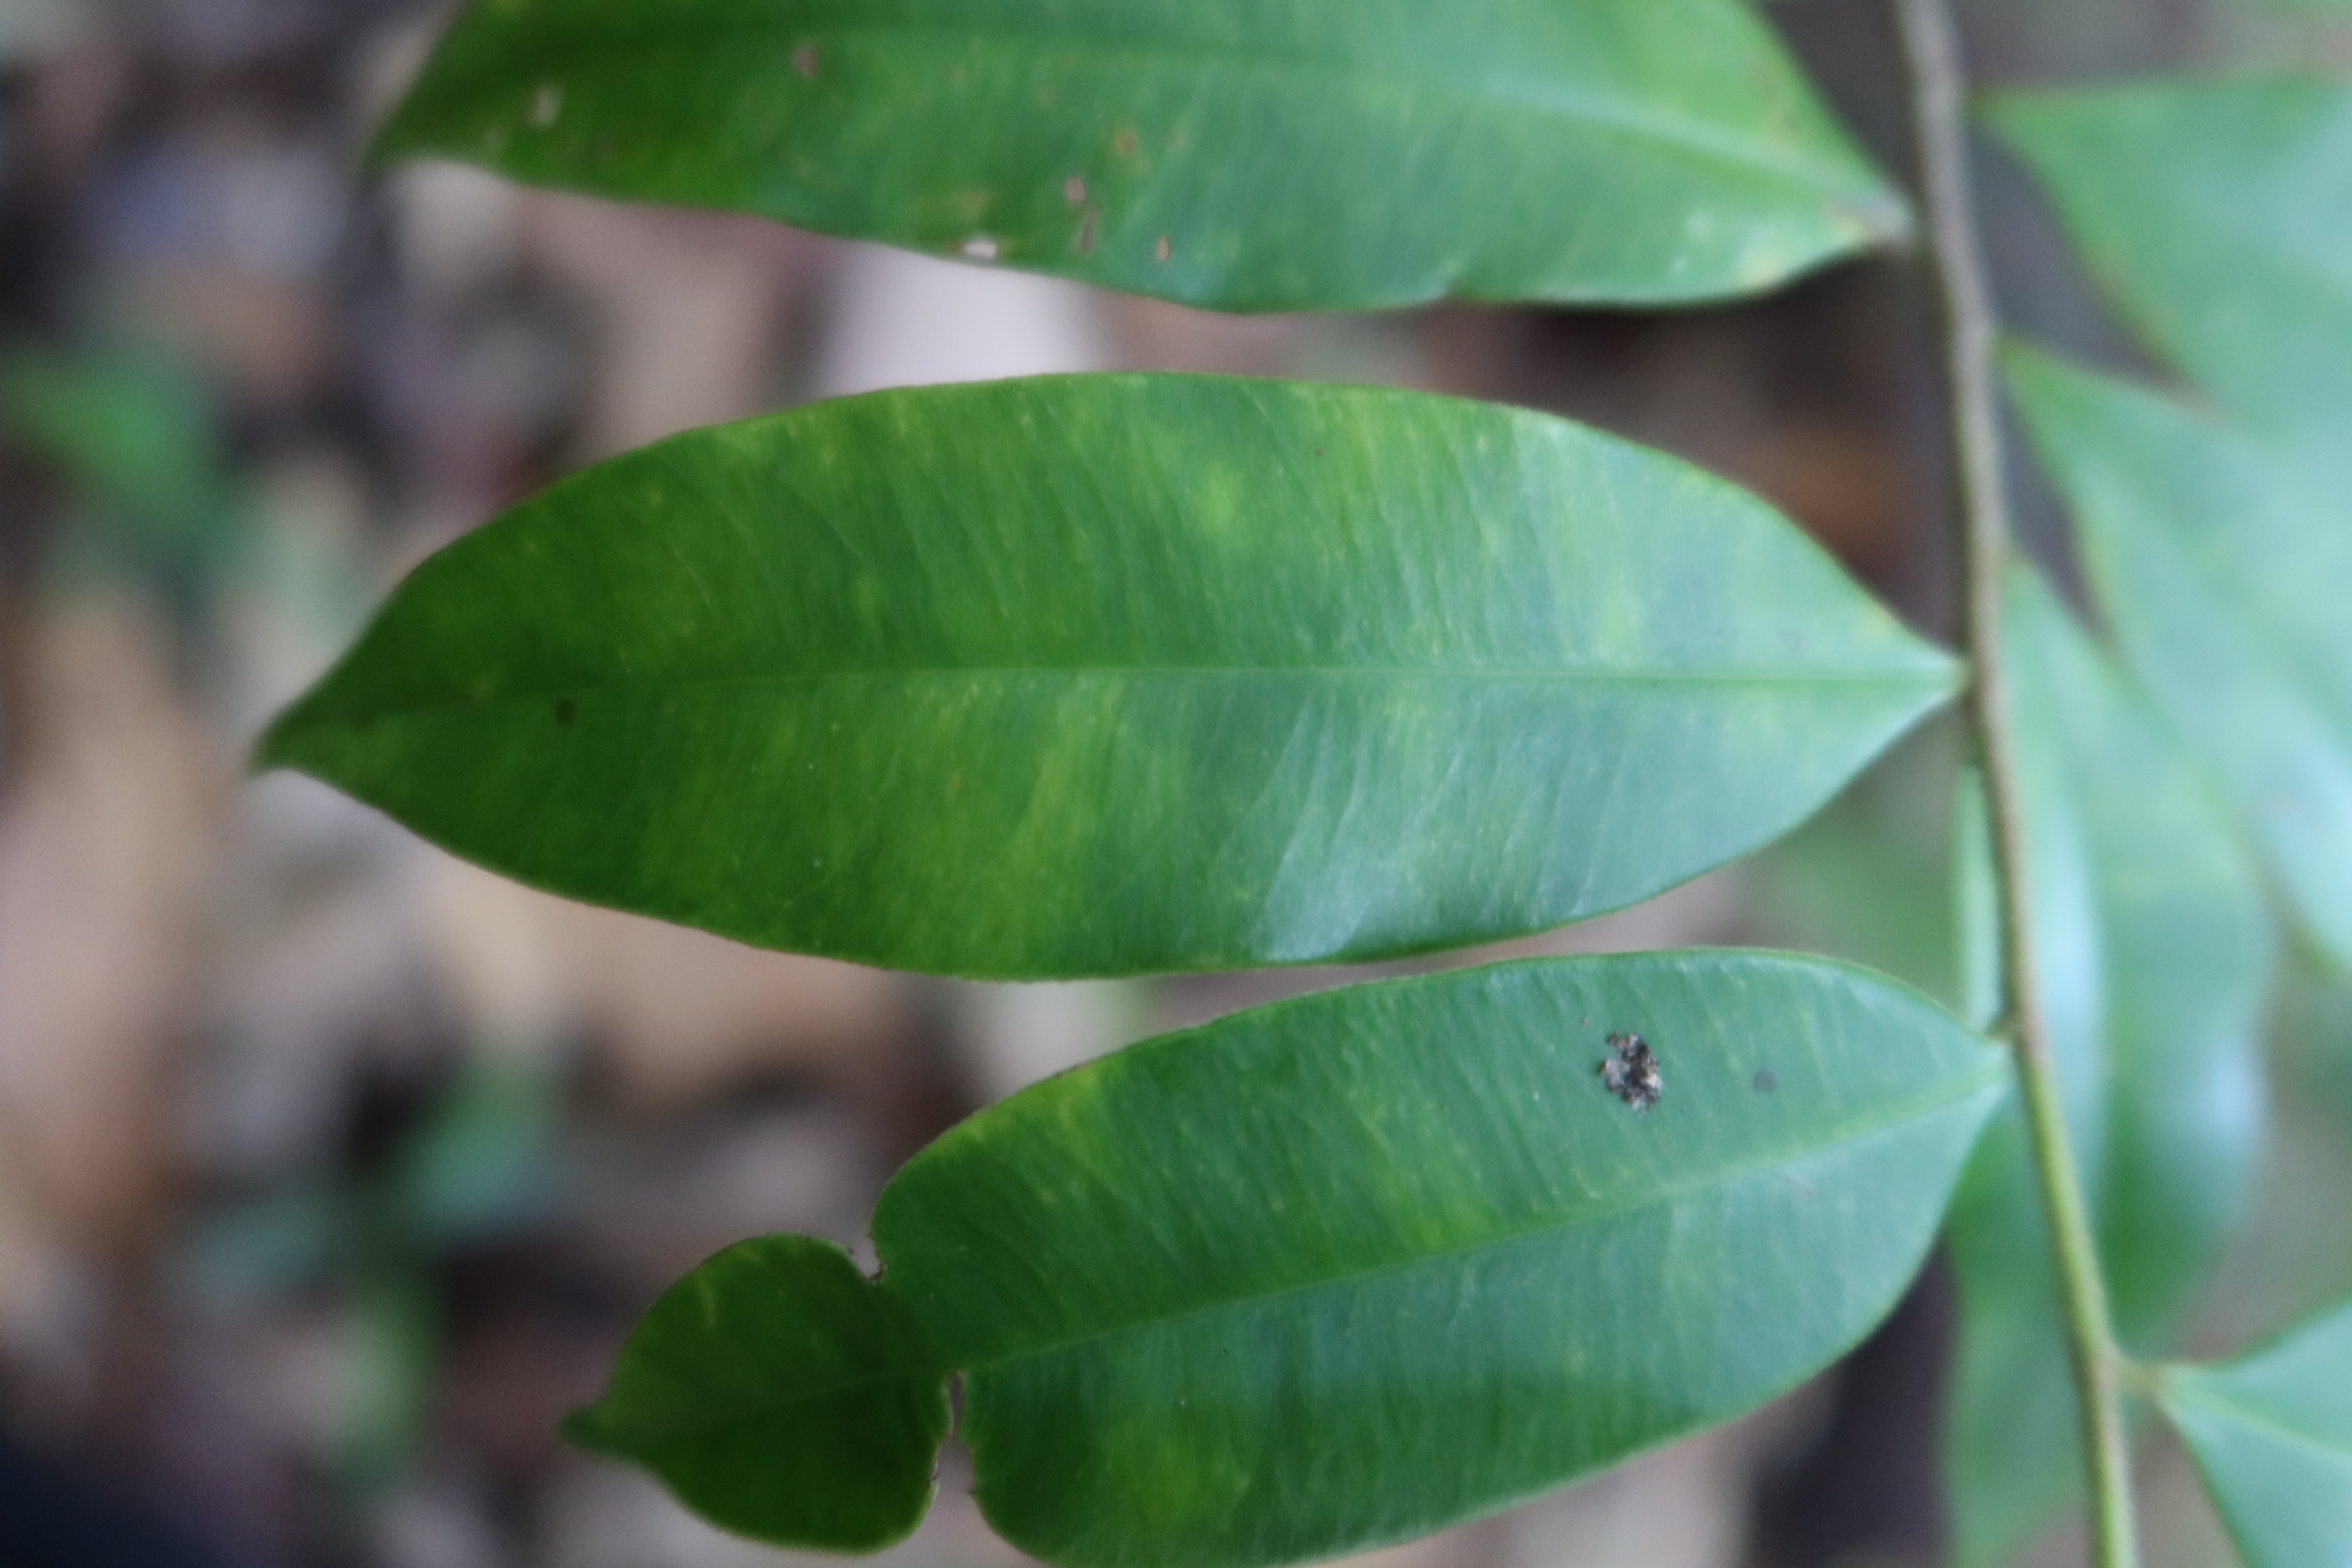
Label: Downy mildew